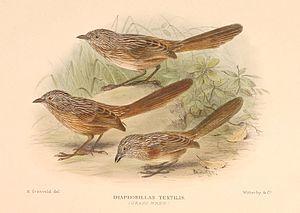
L’Amytis natté est une espèce de passereau de la famille des Maluridae.